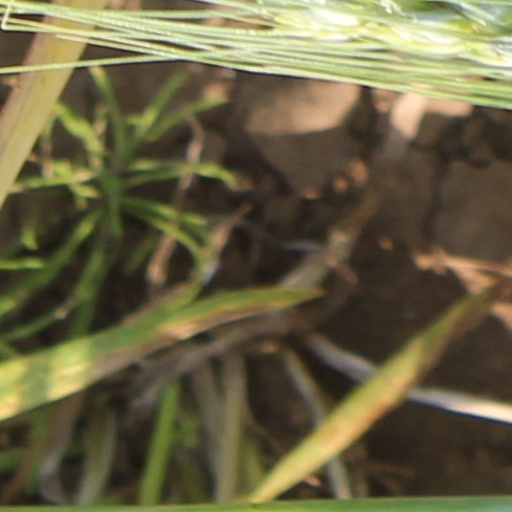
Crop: wheat